Kim Fox

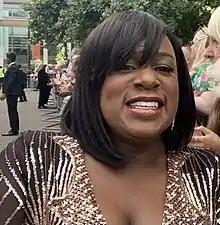
Tameka Empson ("pictured") wrote the whole of ""The B&B"", the spin-off given to her character, Kim.

The B&B (also called The B&B – Kim's Palace) is a mock–documentary focussing on Kim and her life running her bed and breakfast. There have been four episodes, plus one video featuring outtakes. Empson wrote the entire series, which was produced by Matt Taylor. Kim's sister Denise features in two of the episodes, and Lorna Sinclair plays a B&B guest in the third episode. The official synopsis says: "A camera crew is given access to all areas of 'Kim's Palace'. The team focus on her adventures (and mishaps) as she strives to raise her small business from the ashes of disaster, catapulting her into the realm of the Alan Sugars and Richard Bransons of this world. With Kim at the helm, surely nothing can go wrong. Can it?! Watch this space..." Empson revealed in an interview with Digital Spy that she came up with the idea for the spin-off when she was on set thinking that the B&B should be used more, and more people should be seen staying there, but as most regular characters have their own homes, Empson though of a "behind-the-scenes" look at the B&B. Bryan Kirkwood was "EastEnders" executive producer at the time, and Empson had heard the B&B would be burnt down, but she was reassured that it would be refurbished. Lorraine Newman took over from Kirkwood and agreed to Empson's idea. Empson worked with the "EastEnders" web team to create the series, and they wanted it to be shorter than she did, so her scripts were edited but all her jokes were kept. Empson said of the series: "It's still "EastEnders", but at the same time it's going to be its own show. It's a standalone thing and Kim is showing how to run a successful business. She thinks that she's a bit like Hilary Devey, but she would give Hilary Devey a run for her money! It's a bit of "Dragons' Den", a bit of "The Apprentice" and "The Hotel Inspector" all rolled into one."